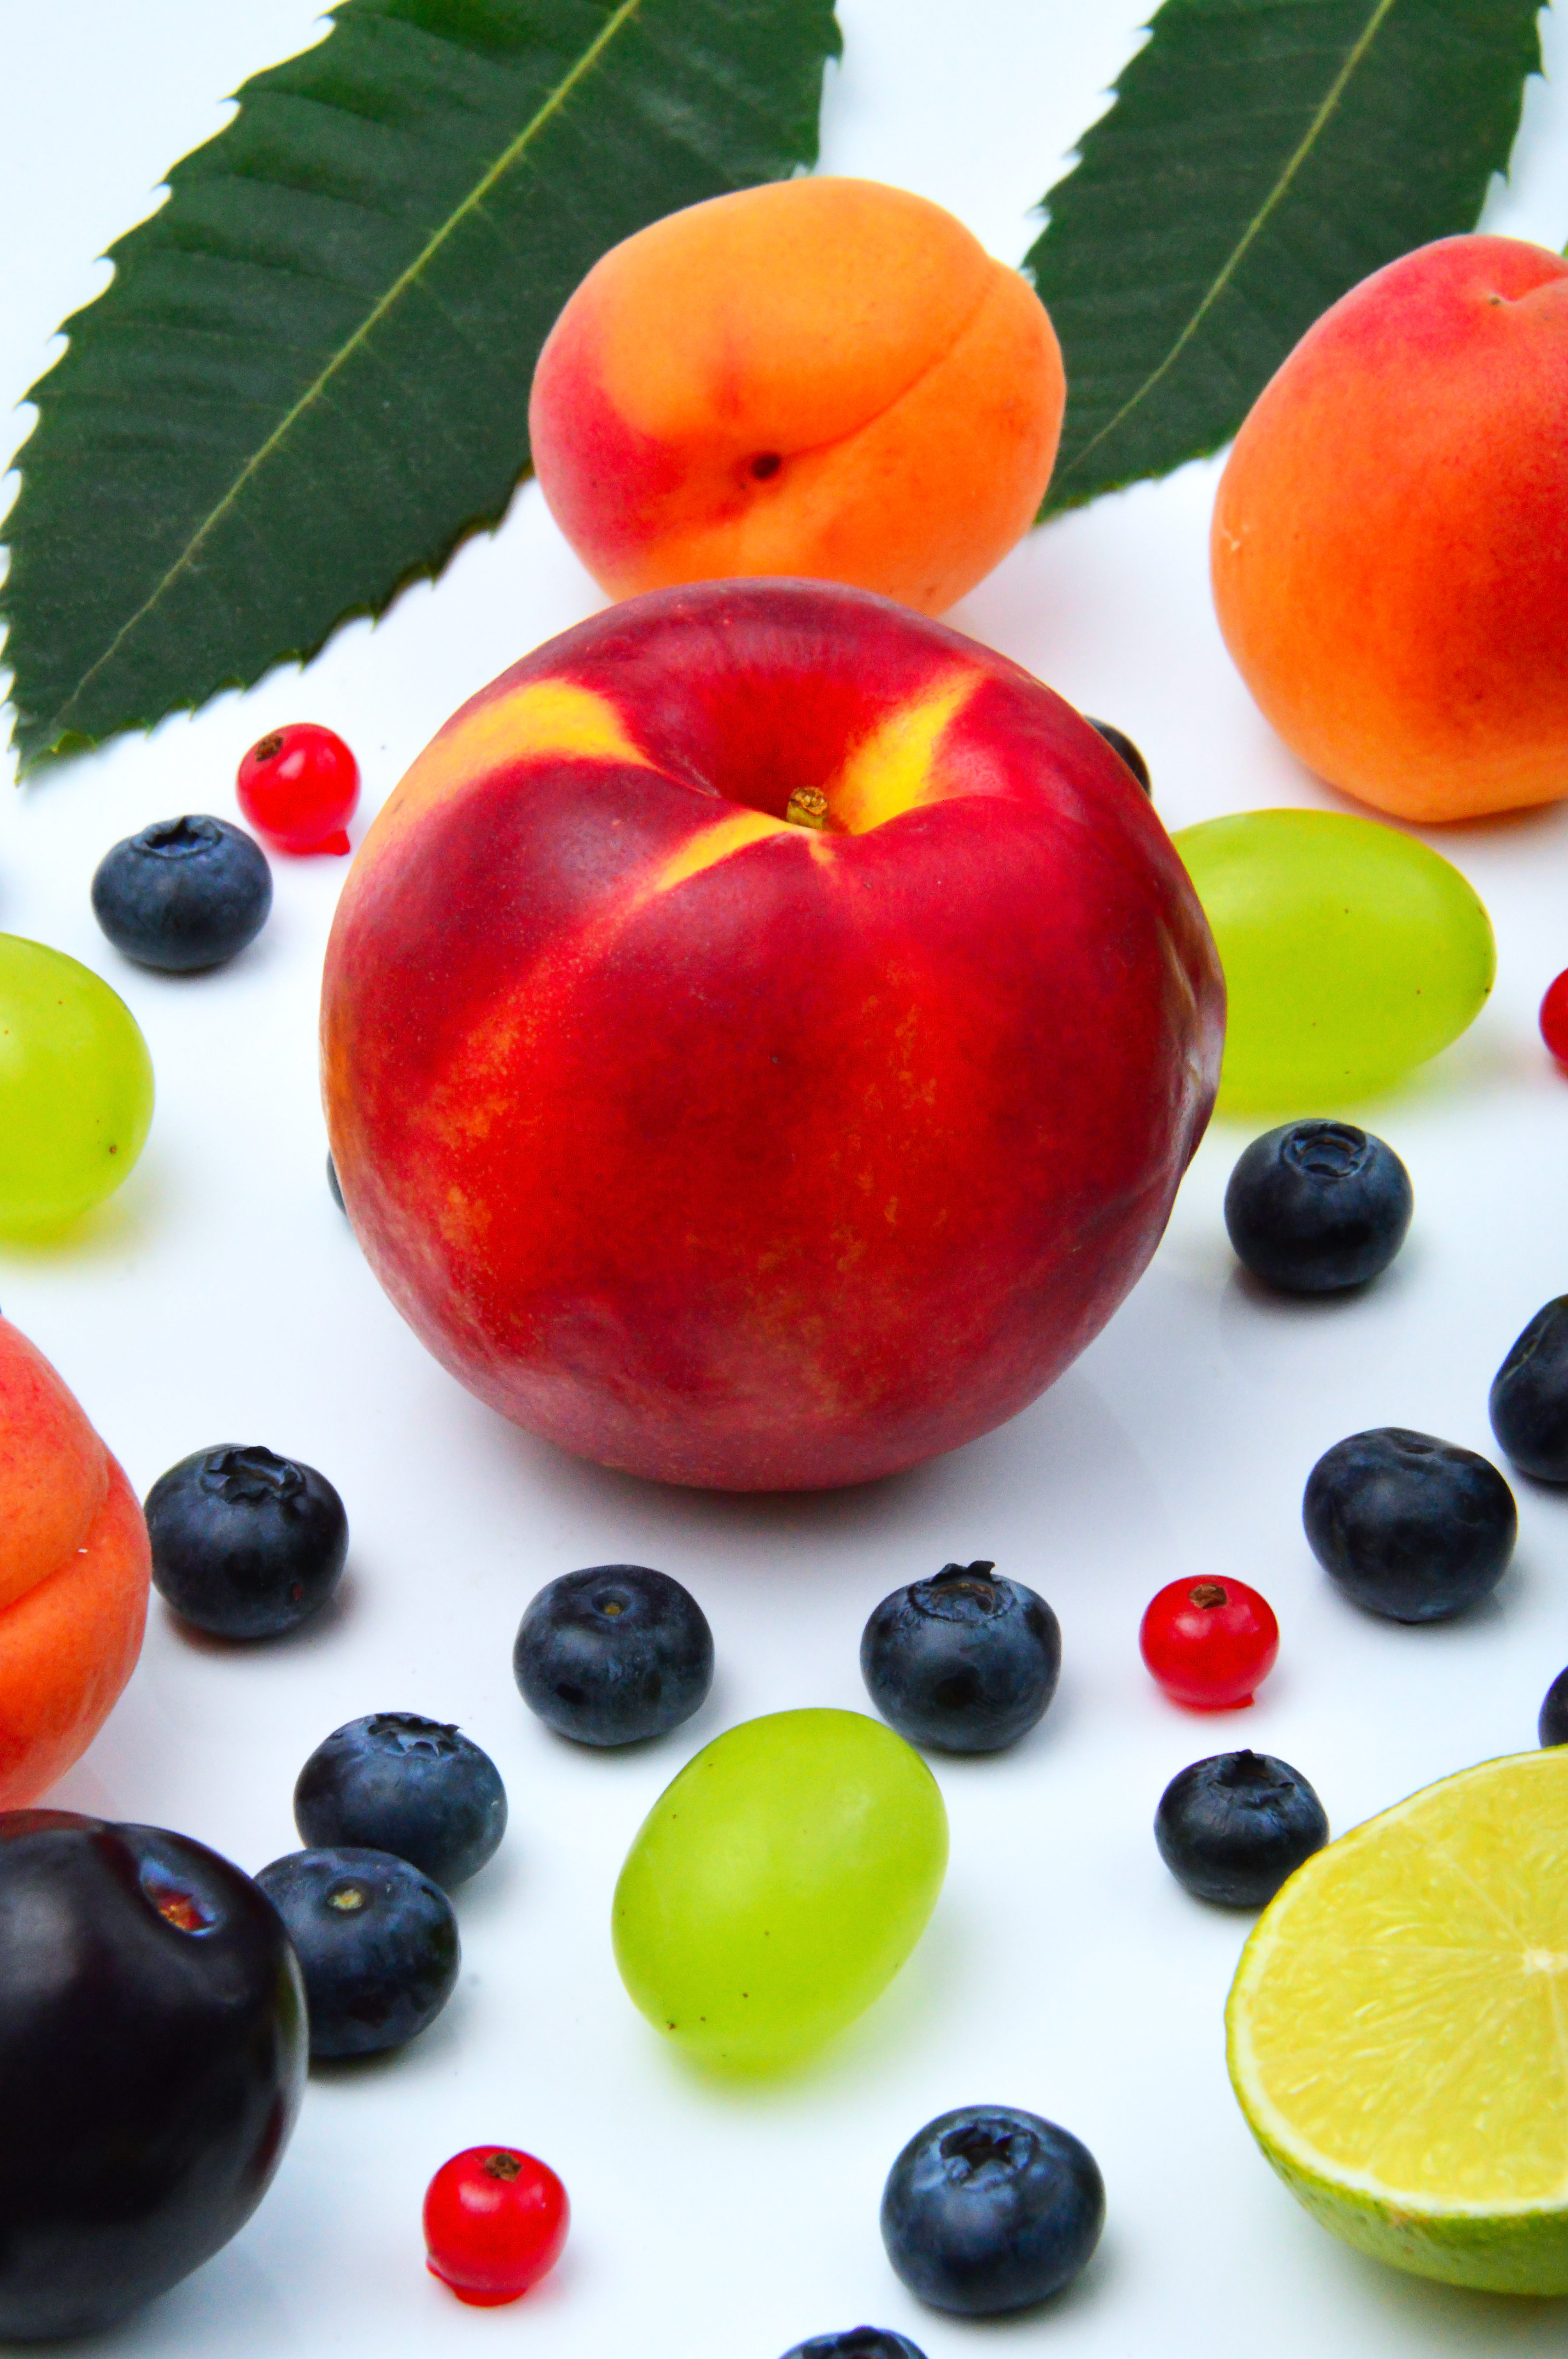
fruit, fruits, summer, food, background, top, berries, view, strawberry, organic, white, berry, ripe, vegetarian, colorful, lay, raspberry, blackberry, vitamin, wood, dessert, flat, group, green, sweet, natural foods, produce, superfood, local food, diet food, cranberry, frutti di bosco